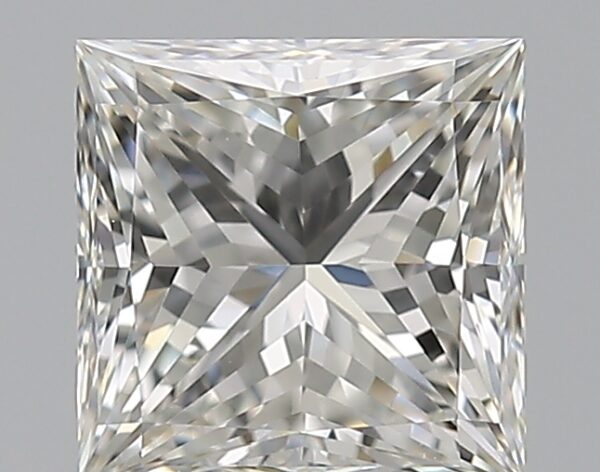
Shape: princess
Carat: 1.2
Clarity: VVS2
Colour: G
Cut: EX
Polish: EX
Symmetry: EX
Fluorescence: N
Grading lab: GIA
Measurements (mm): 5.77 x 5.74 x 4.24